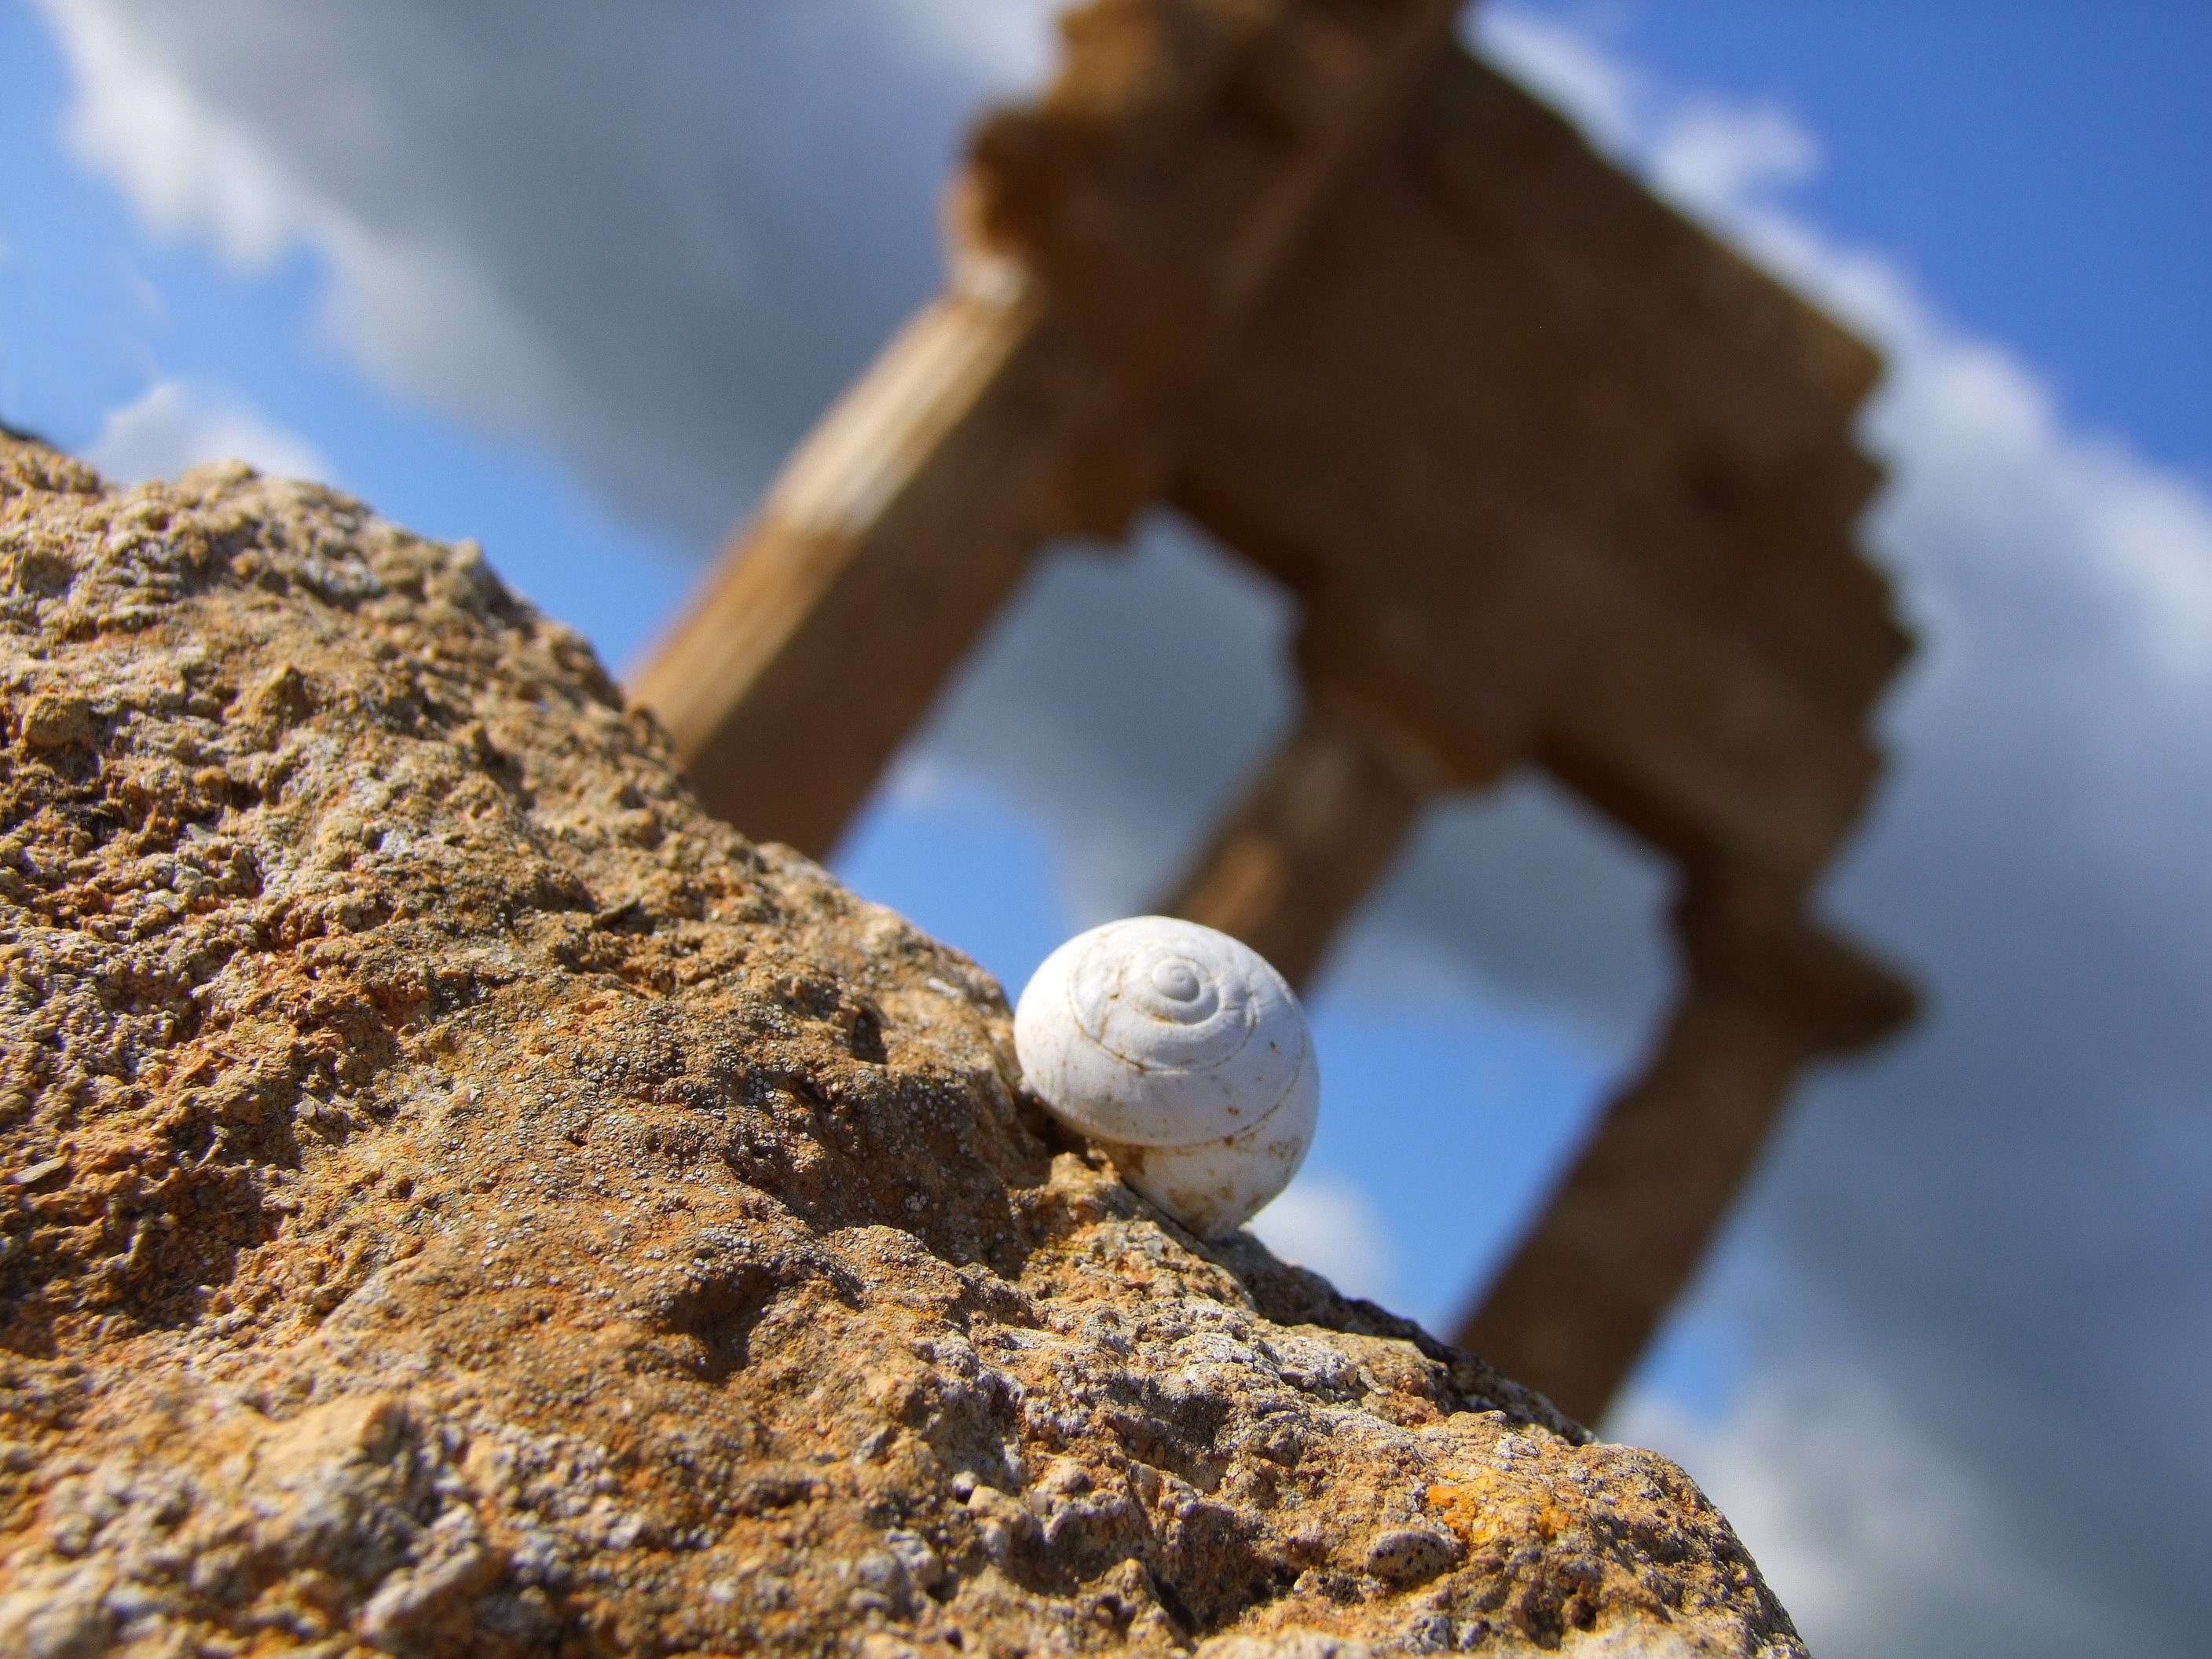
rock, wood, soil, stones, snail, temple, sicily